WMMS-HD2

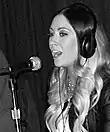
Erika Lauren

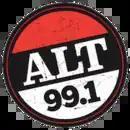
Logo as Alt 99.1, 2017-2020

On May 23, 2012, WMMS-HD2 began rebroadcasting over low-power Cleveland translator W256BT (99.1 FM) under the brand "99X". The move was the latest in a trend made possible by a May 3, 2010, decision by the Federal Communications Commission (FCC). Although low-power FM translators in the United States are generally not permitted to originate their own programming, the FCC decision affirmed that translators are free to retransmit the programming of HD Radio digital subchannels – effectively creating new analog "radio stations" on the FM band – and thereby expanding the potential audience of digital-only channels like WMMS-HD2 that require an HD Radio receiver. The translator's launch marked the return of alternative rock to the Cleveland radio market for the first time – via an analog signal – since WKRK-FM had dropped the format from its main broadcast in 2011. The first song to air over this new rebroadcast was "Gold on the Ceiling" by The Black Keys. WMMS program director Bo Matthews (Alex Guitterez) was named the program director for 99X, having been "integral" to its launch.